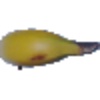
Label: Banana 1